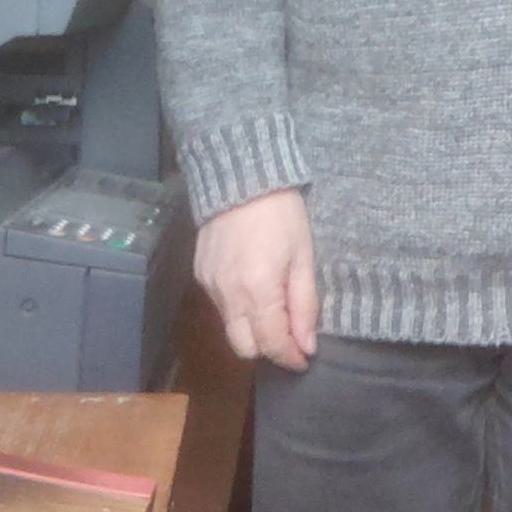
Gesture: no_gesture